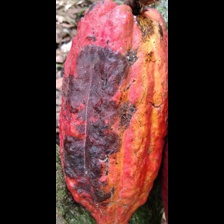
Label: phytophthora